Pseudomonas sRNA P9

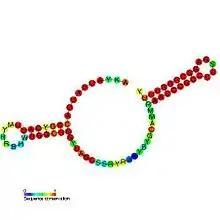
Predicted secondary structure and sequence conservation of P9

"Pseudomonas" sRNA P9 is a ncRNA that was predicted using bioinformatic tools in the genome of the opportunistic pathogen "Pseudomonas aeruginosa" and its expression verified by northern blot analysis.